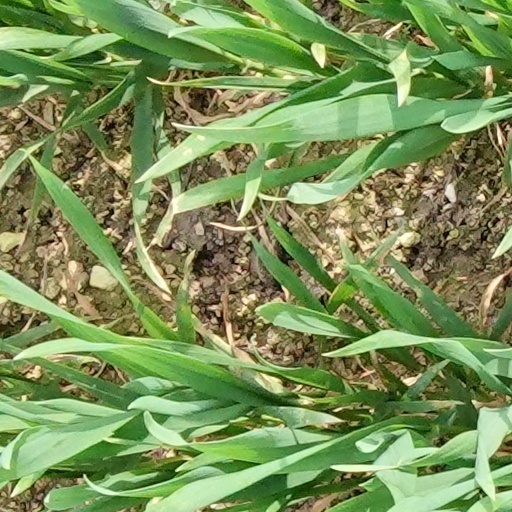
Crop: wheat